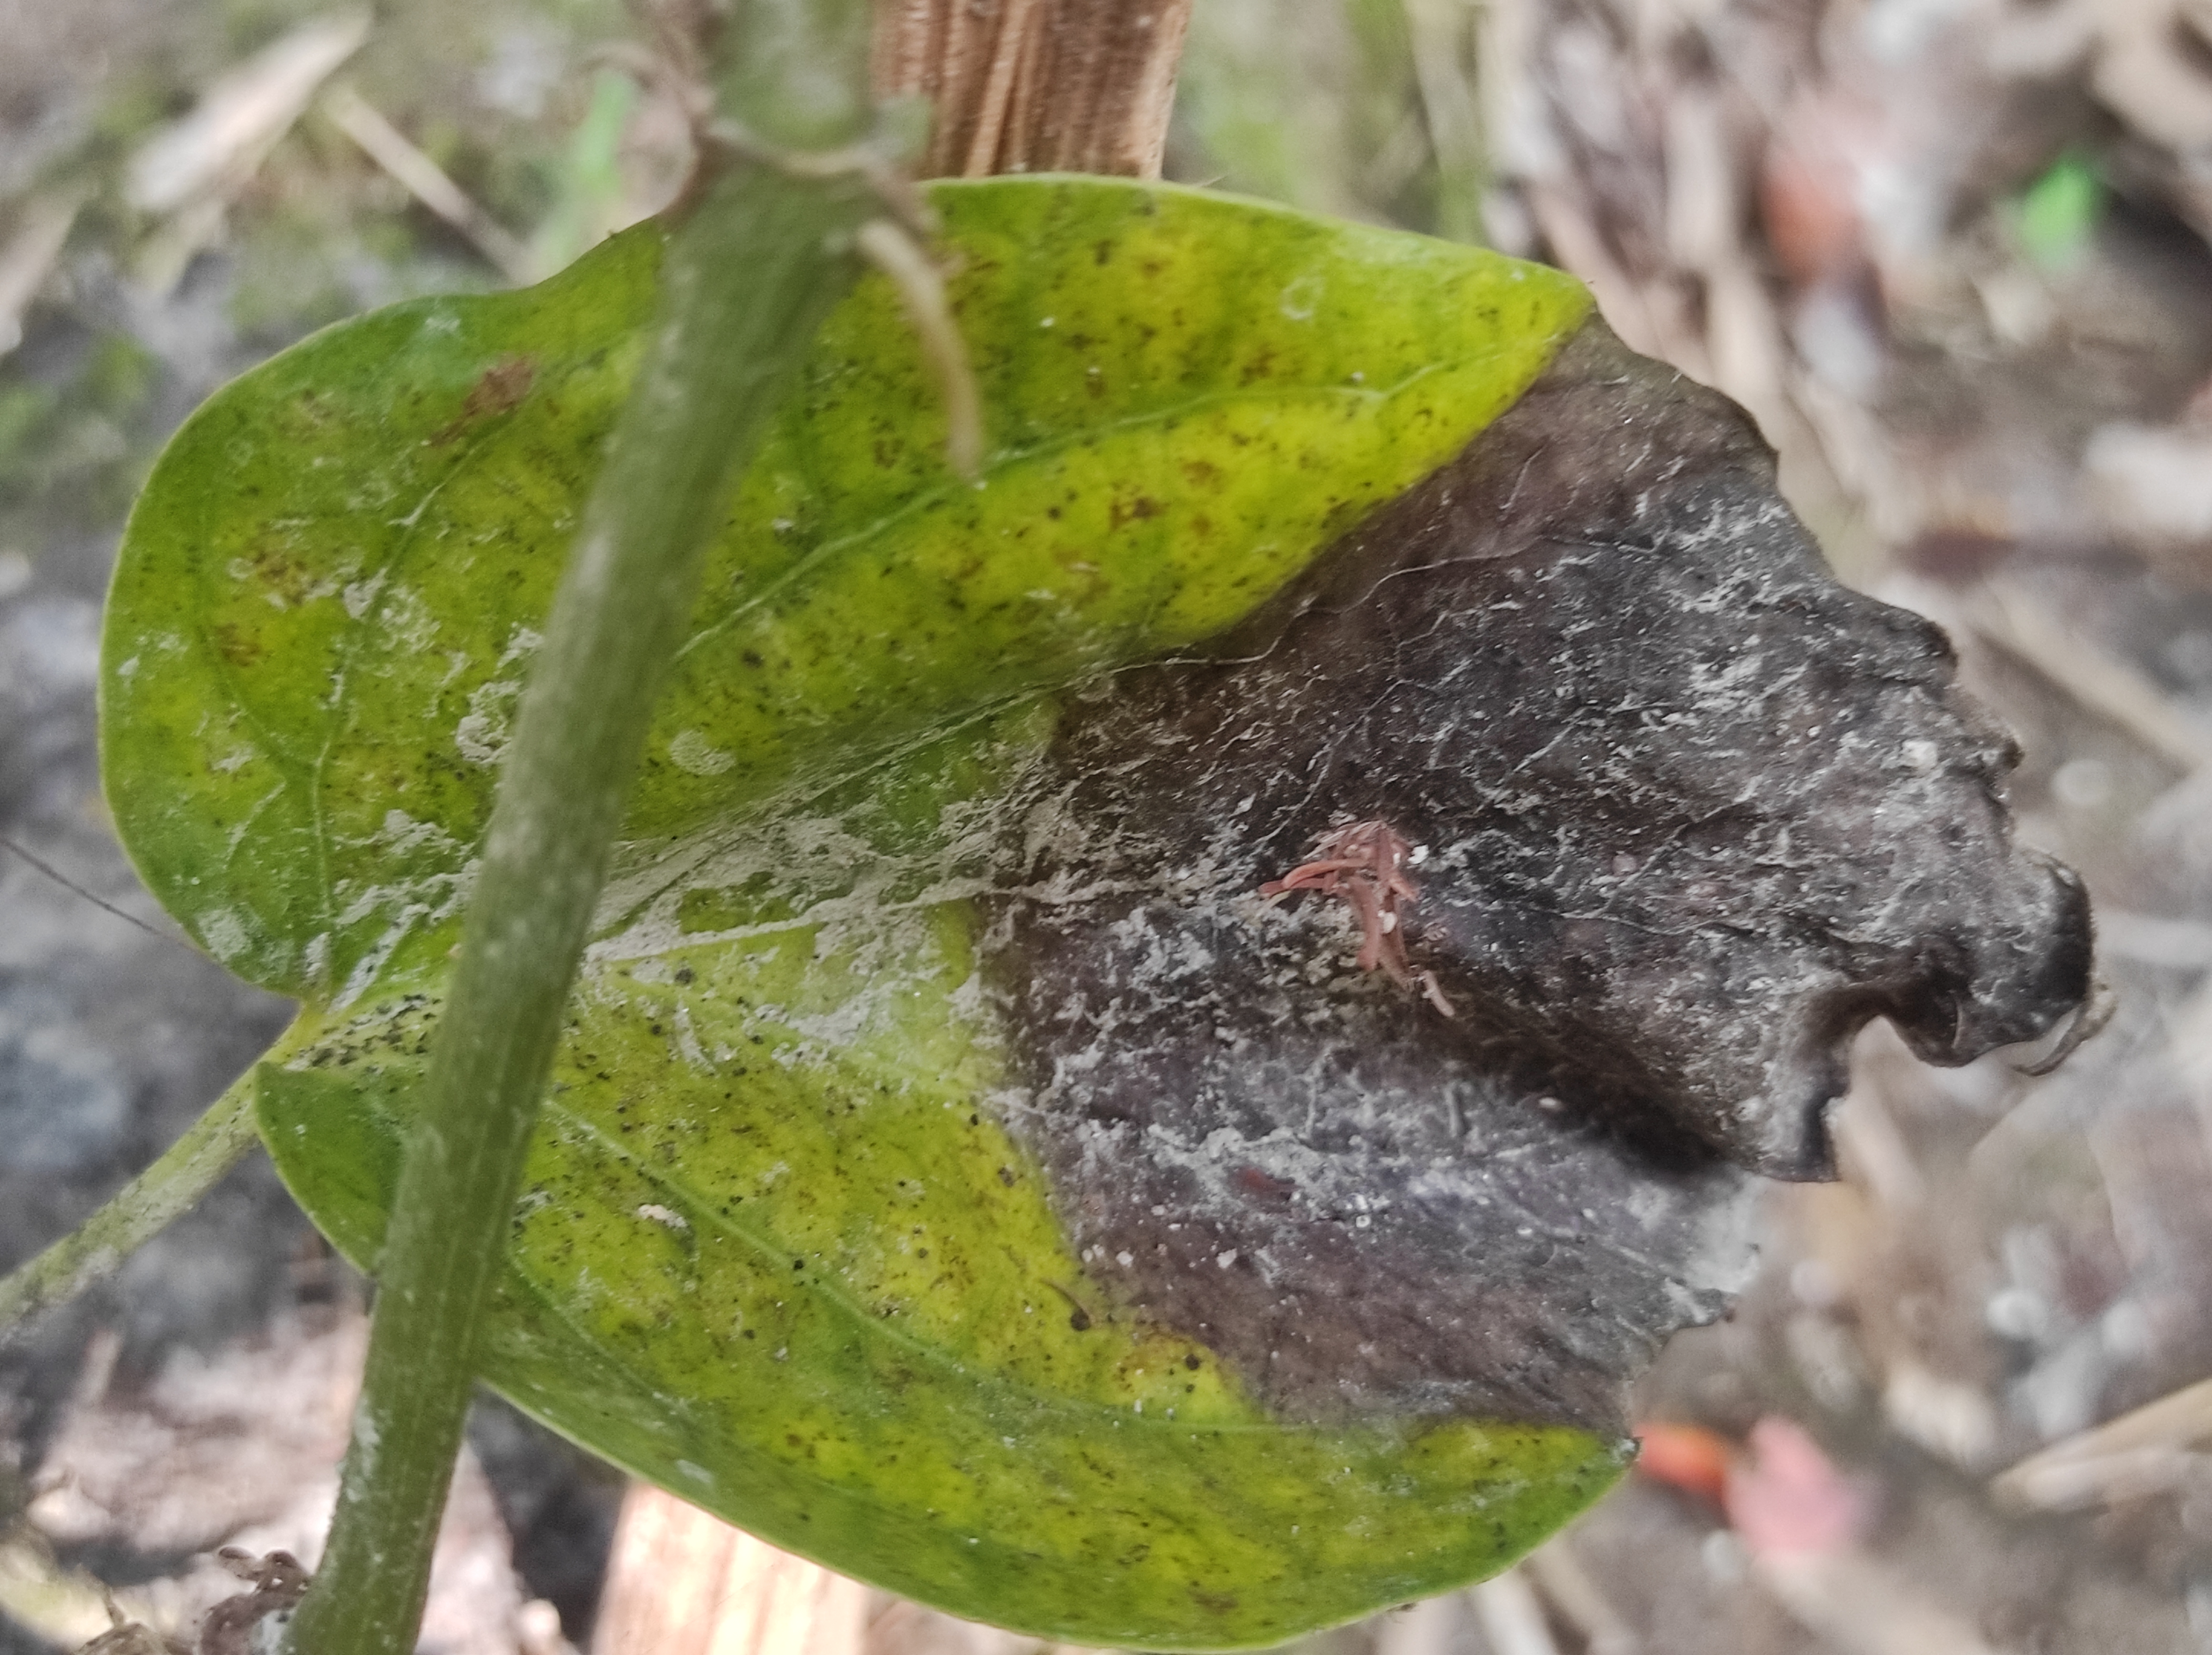
Label: Fungal_Brown_Spot_Disease